Kurikoma-Kōgen Station

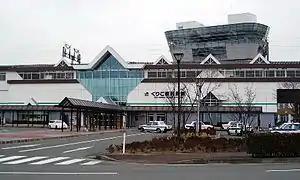

is a railway station in the city of Kurihara, Miyagi, Japan, operated by the East Japan Railway Company (JR East).